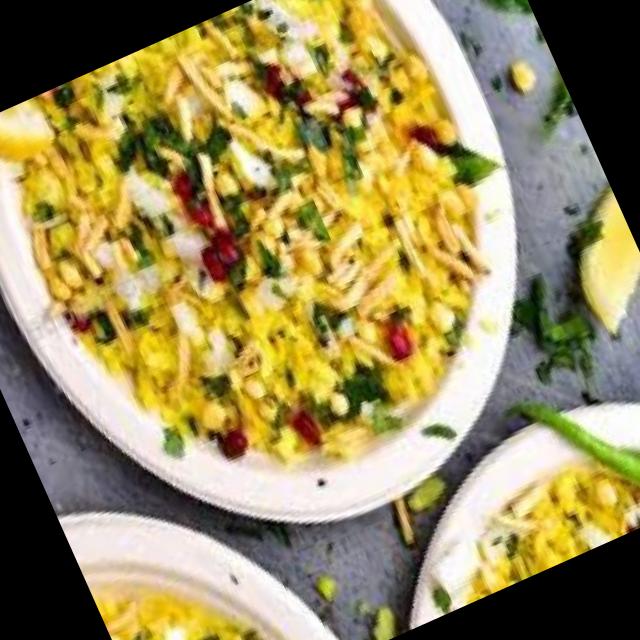
Dish: poha